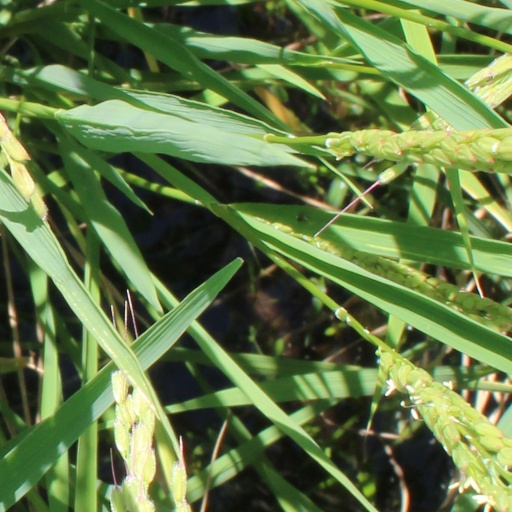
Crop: rice